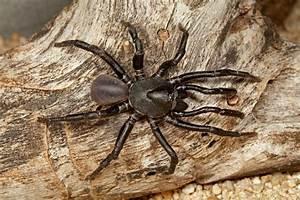
spider